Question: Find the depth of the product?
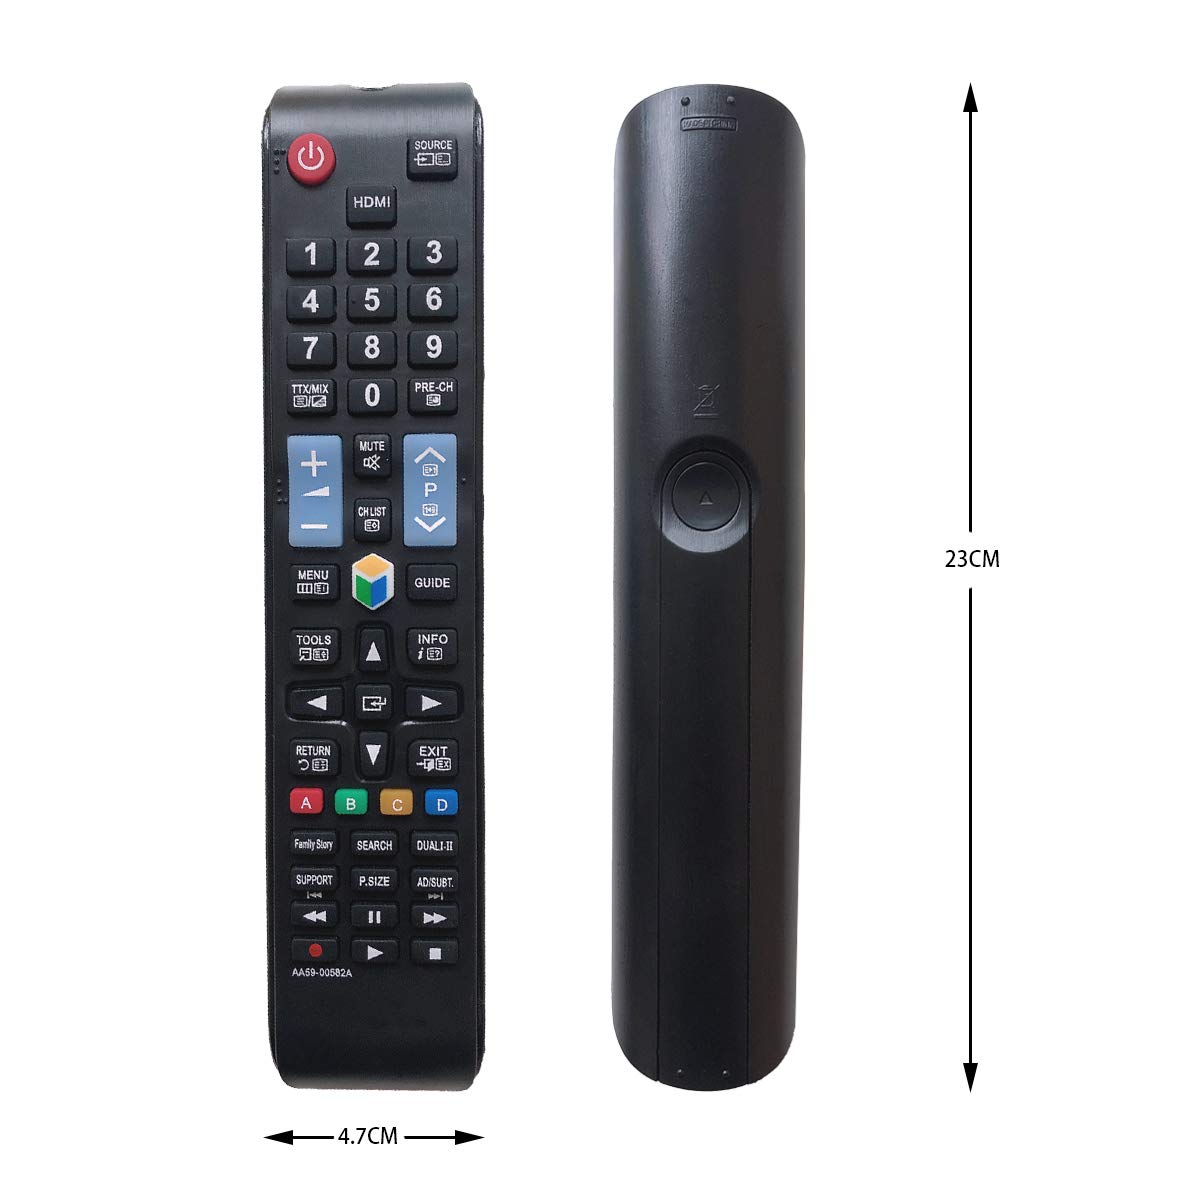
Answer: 23.0 centimetre